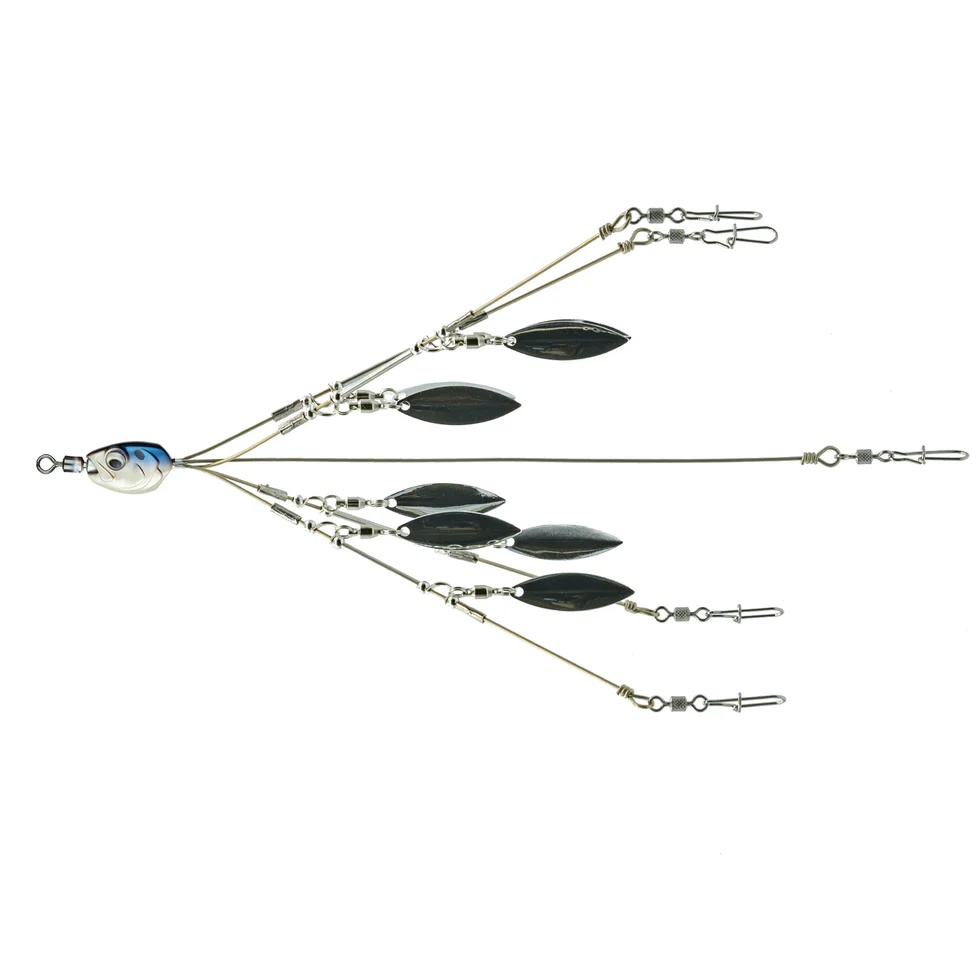
6th Sense A-rig / Umbrella rig 6.5"
5 Wire, 8 Blade, Built in swivel
Brand: 6th Sense
Category: Sporting Goods > Outdoor Recreation > Fishing > Fishing Tackle > Fishing Hooks > Double & Triple Fishing Hooks